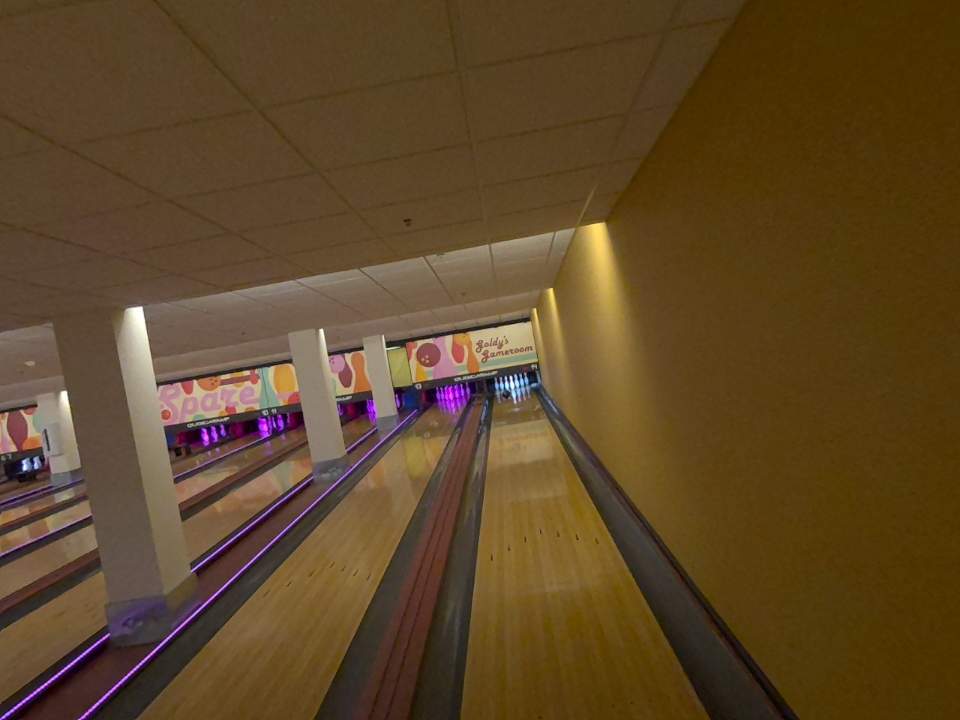
Object: bowling_ball